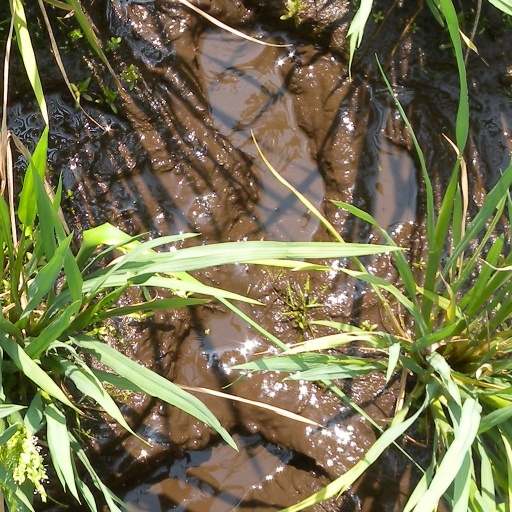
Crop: rice